The Bad Batch (film)

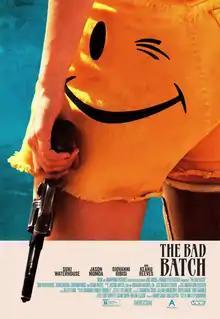
Theatrical release poster

The Bad Batch is a 2016 American dystopian thriller film directed and written by Ana Lily Amirpour. The film is about a young woman (Suki Waterhouse) exiled to a desert where she is attacked by a group of cannibals, led by a person called Miami Man (Jason Momoa), and barely escaping alive to a bizarre settlement run by a charismatic leader (Keanu Reeves). Giovanni Ribisi also stars.